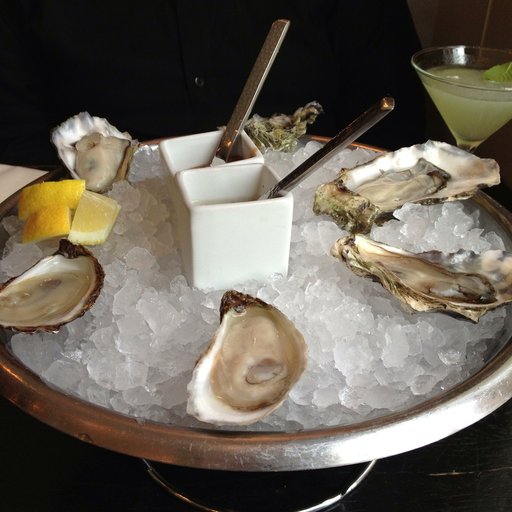
Label: oysters